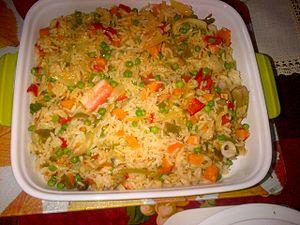
La cuisine chilienne est issue principalement du mélange des cuisines espagnole et mapuche.